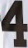
Number: 4